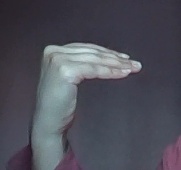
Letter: haa